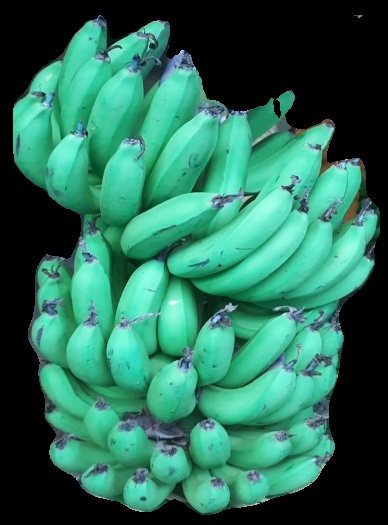
Variety: pachbale
Grade: grade1